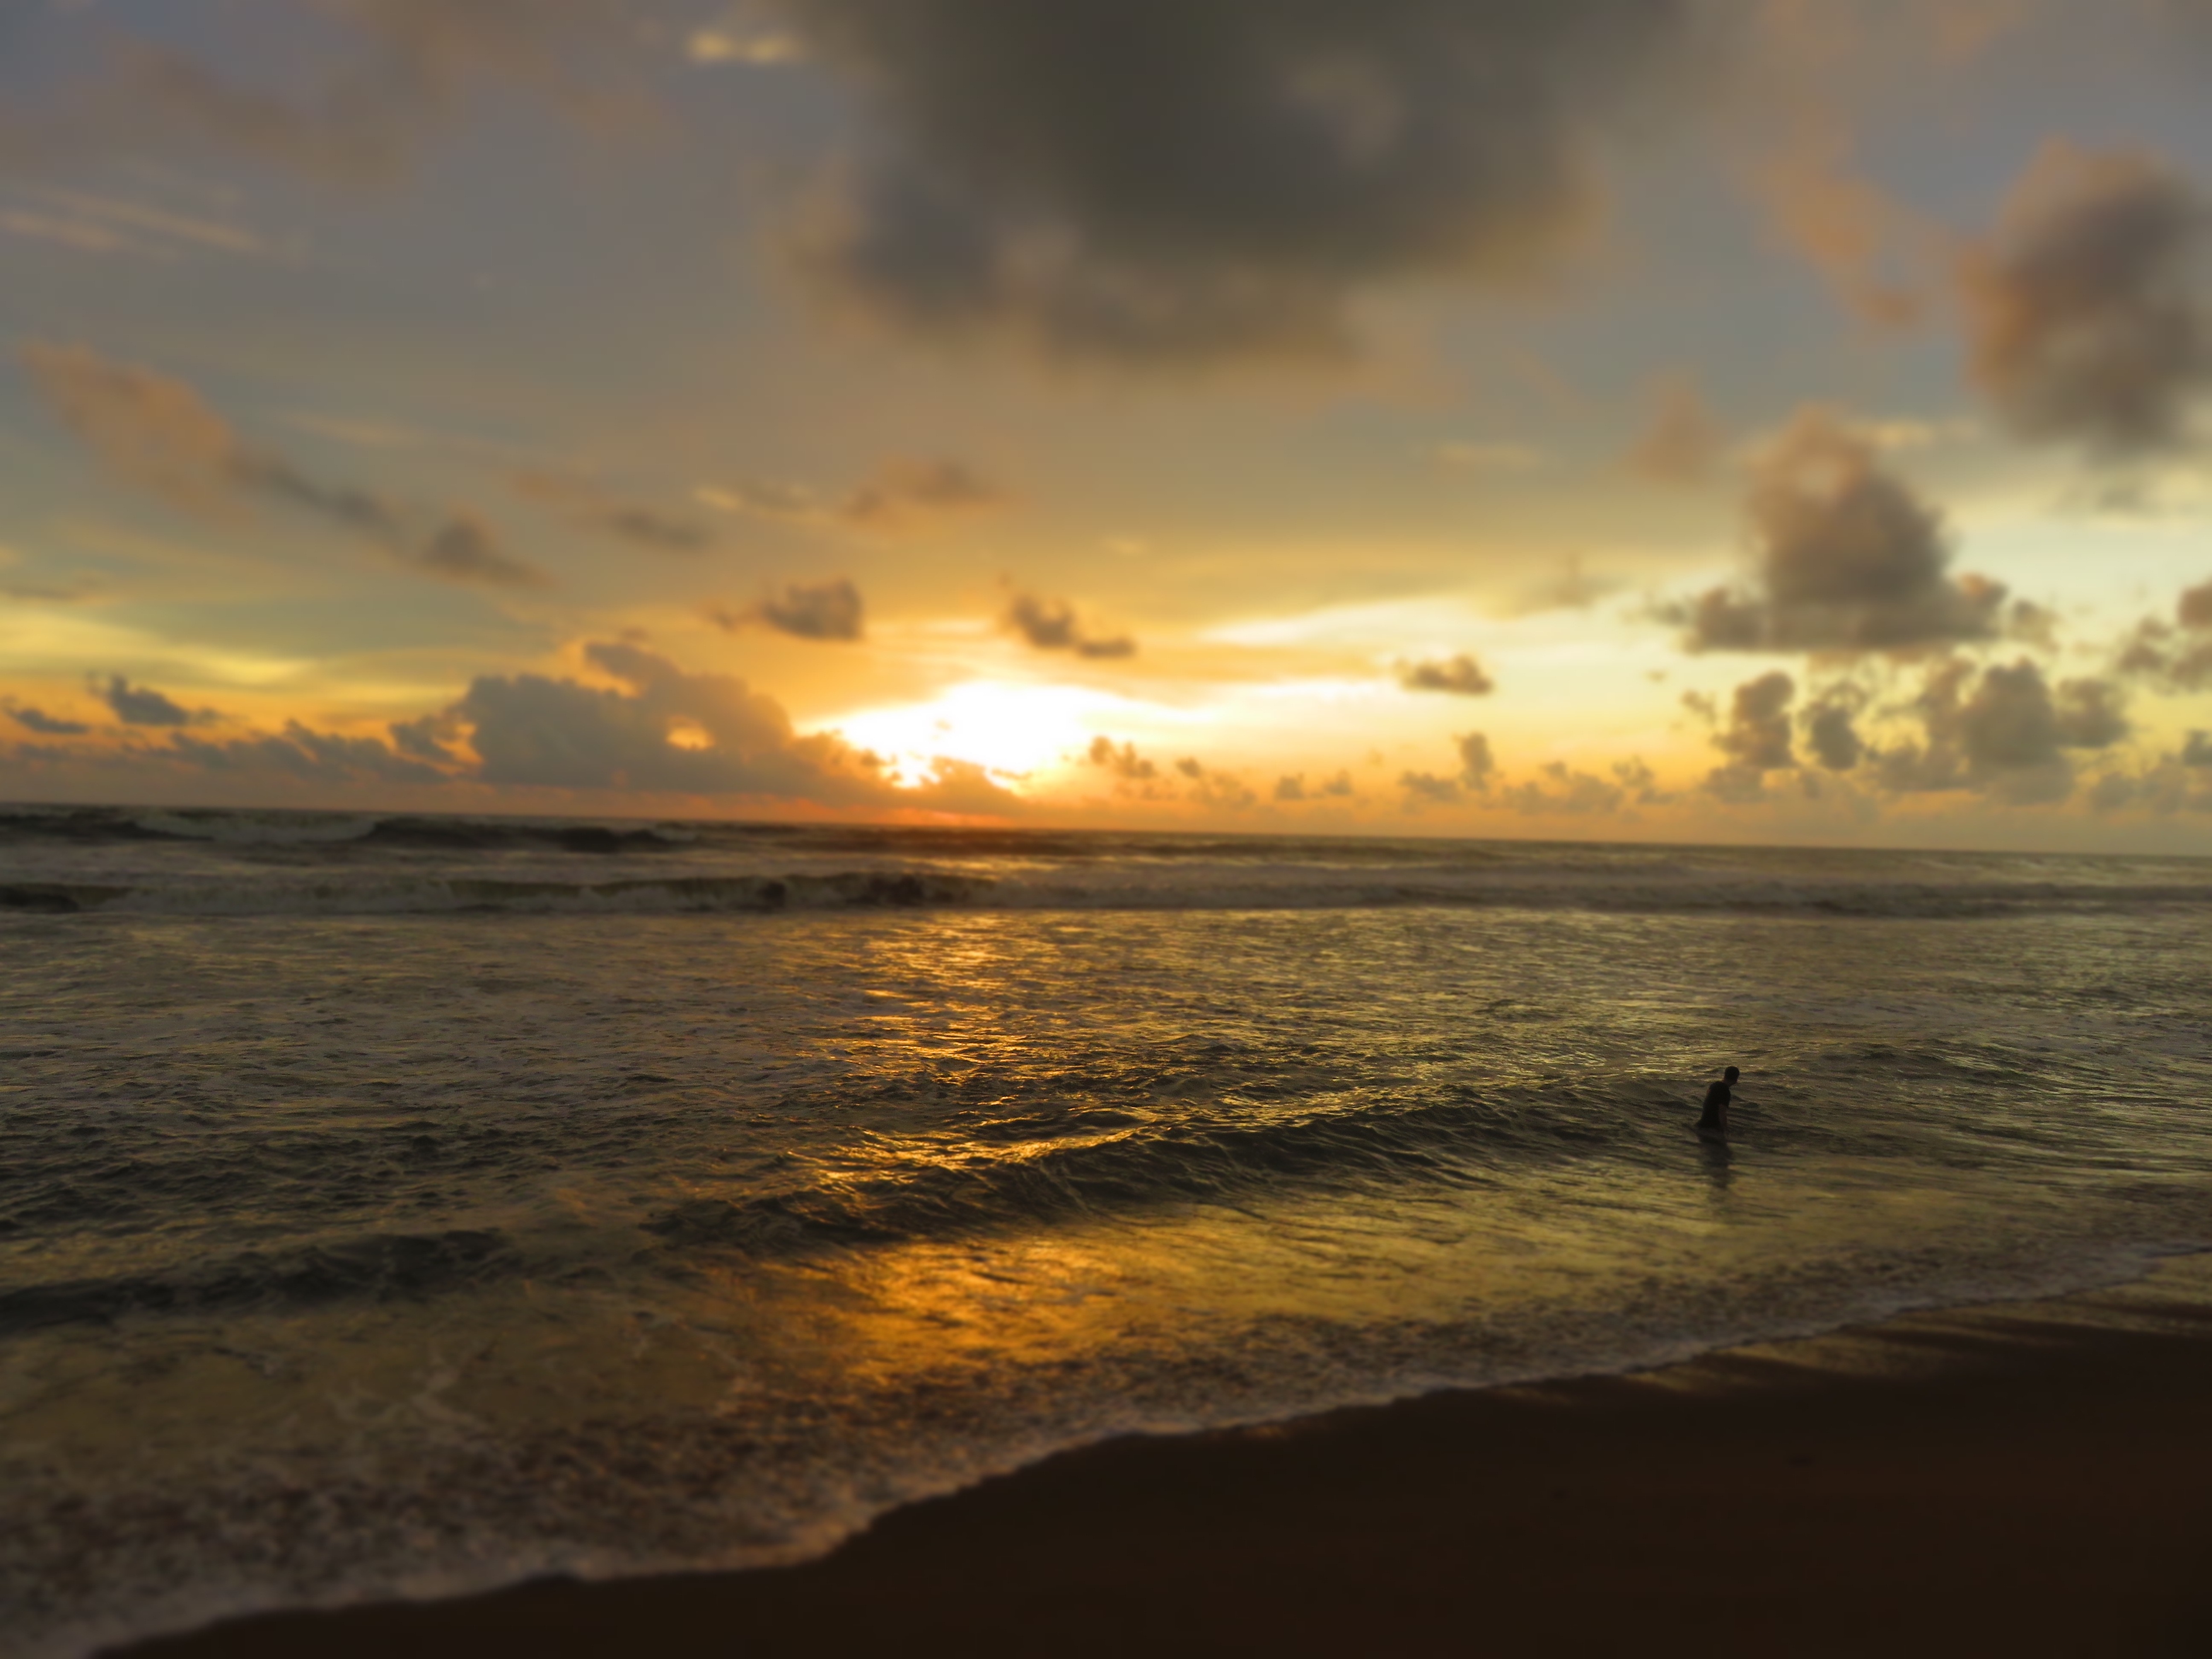
beach, sea, coast, sand, ocean, horizon, cloud, sky, sun, sunrise, sunset, sunlight, morning, shore, wave, dawn, dusk, evening, reflection, body of water, afterglow, wind wave